2020–2023 Minneapolis–Saint Paul racial unrest

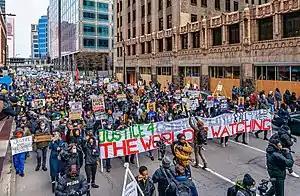
Justice for George Floyd March in Minneapolis during jury deliberations on April 19, 2021.

On August 23, Jacob Blake, an African-American man, was shot four times in the back during an arrest by police officer Rusten Sheskey. The incident occurred in Kenosha, Wisconsin, as police officers were attempting to arrest Blake. In reaction to the incident, protests and unrest occurred in Wisconsin and elsewhere. On August 24 in Minneapolis, a 100-person protest over Blake's shooting took place in the city's downtown area, and after the main protest group disbanded, some protesters became violent and broke windows and threatened to breach a jail facility, resulting in 11 arrests. One Minneapolis police officer suffered a broken hand during a confrontation with a demonstrator.